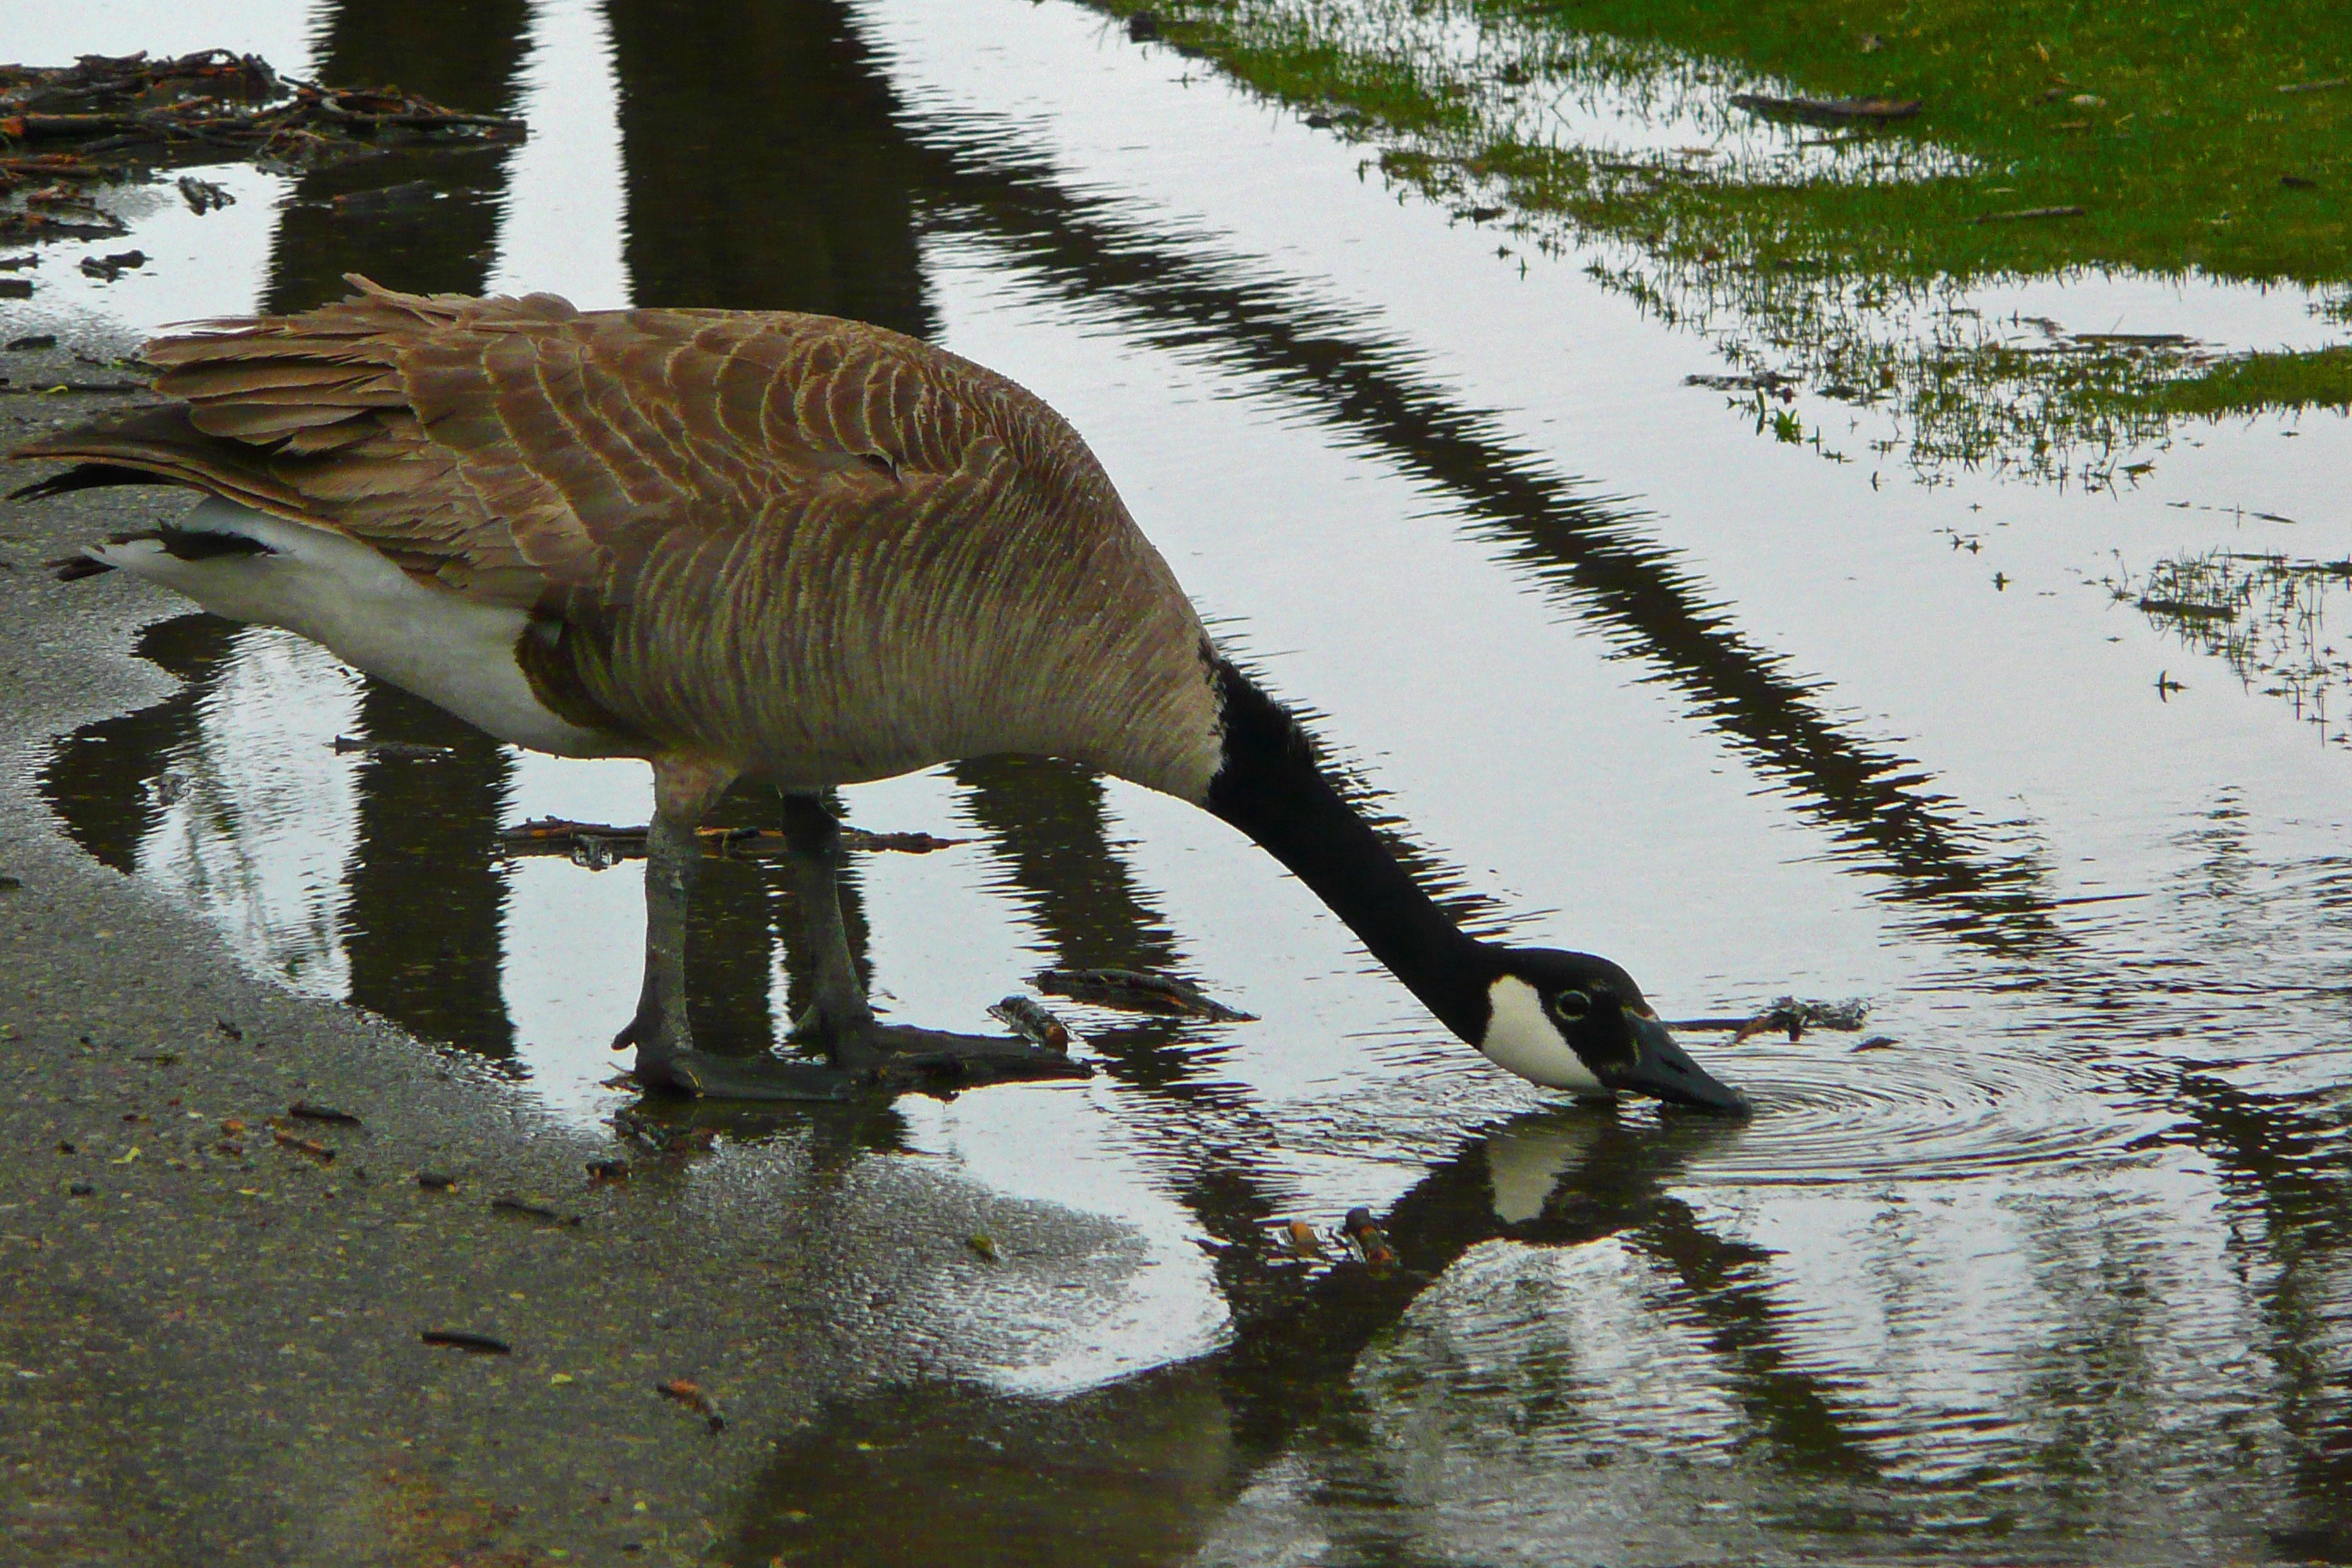
water, outdoor, bird, animal, pond, wildlife, wild, environment, reflection, puddle, fowl, fauna, outdoors, duck, feathers, canada, drinking, goose, canadian, wetland, vertebrate, feathered, waterfowl, water bird, wildfowl, canada goose, gander, ducks geese and swans